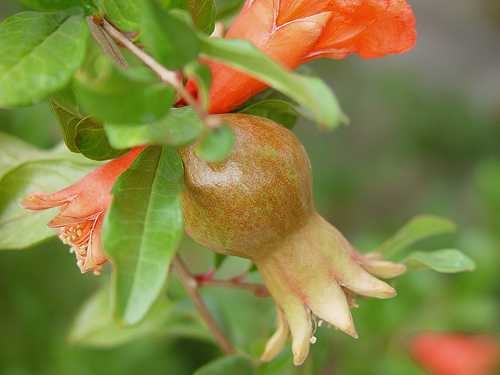
Label: Pomegranate